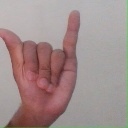
अक्षर: य